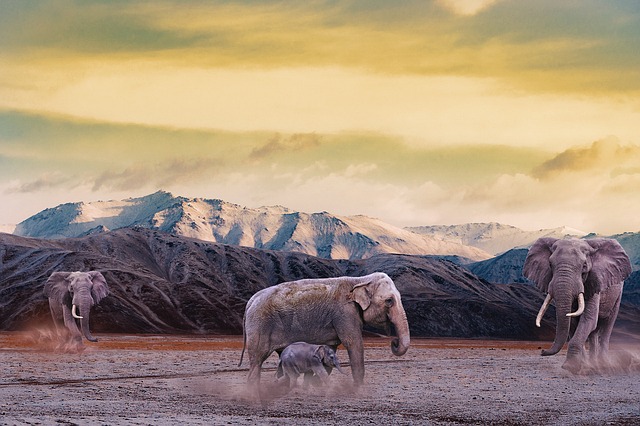
Label: elephant